178th Infantry Regiment (United States)

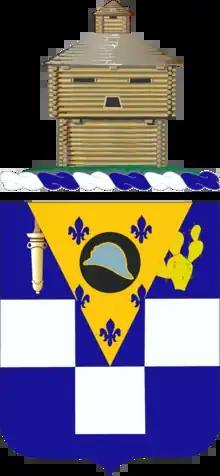
Coat of Arms.

The 178th Infantry Regiment is an infantry regiment of the United States Army, Illinois Army National Guard. It traces its history back to the Illinois state militia and has served in several American wars since its founding. The regiment is unique because its original members were part of a segregated "colored" unit. The regiment's 1st Battalion (1-178 Infantry) still exists today as an Air assault battalion.